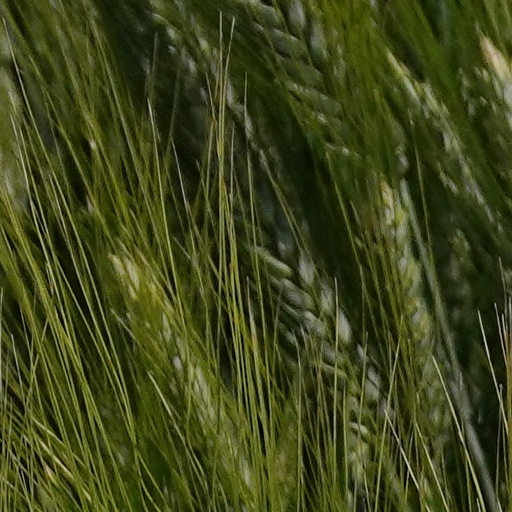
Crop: wheat